Ralph Waldo Emerson Indianapolis Public School No. 58

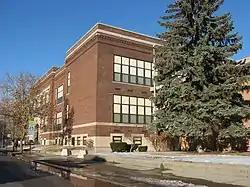
Front of the school

The Ralph Waldo Emerson Indianapolis Public School #58 is a historic school building located on N. Linwood St. in Indianapolis, Indiana, United States. It was built in 1907 according to a design by R.P. Daggett and Co. It is a two-story, rectangular brick building on a raised basement in a simplified Classical Revival style. Additions were made to the building in 1917, 1921 (by Elmer E. Dunlap), and 1967.